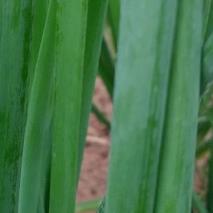
Crop: Onion
Condition: healthy-leaf